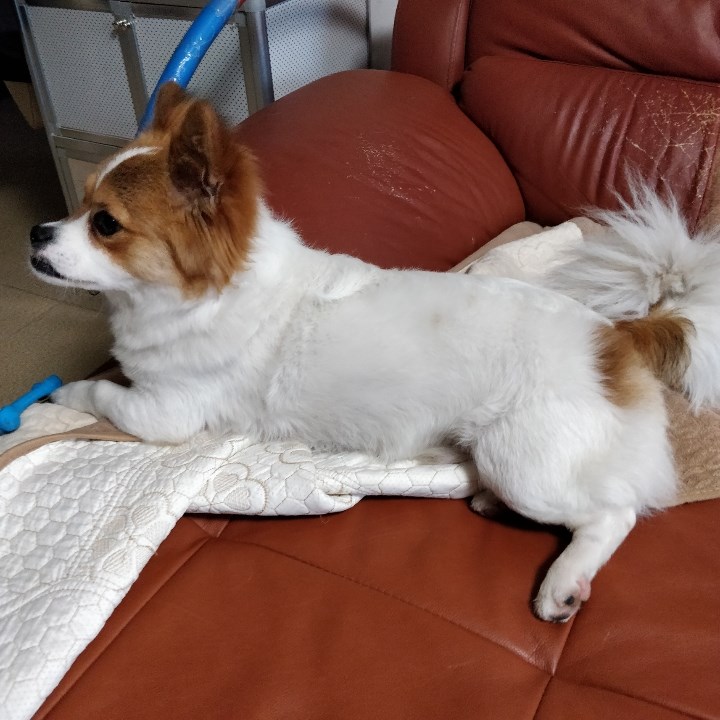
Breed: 806-n000129-papillon